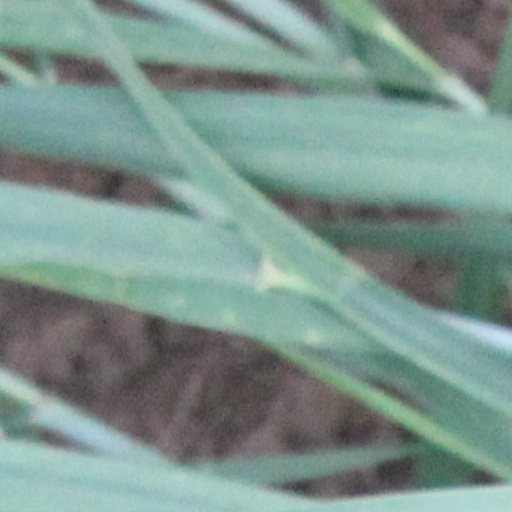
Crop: wheat